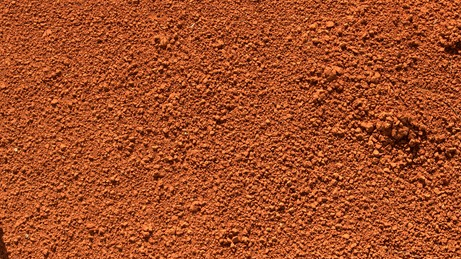
Soil type: Red soil